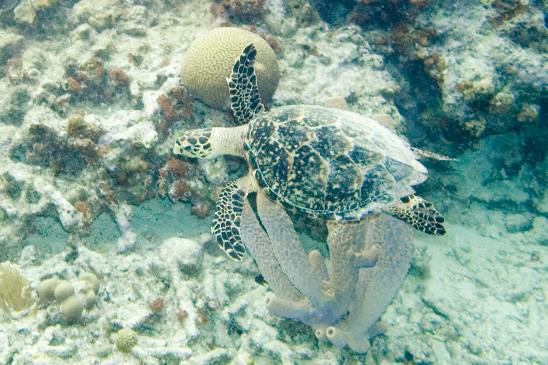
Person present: No